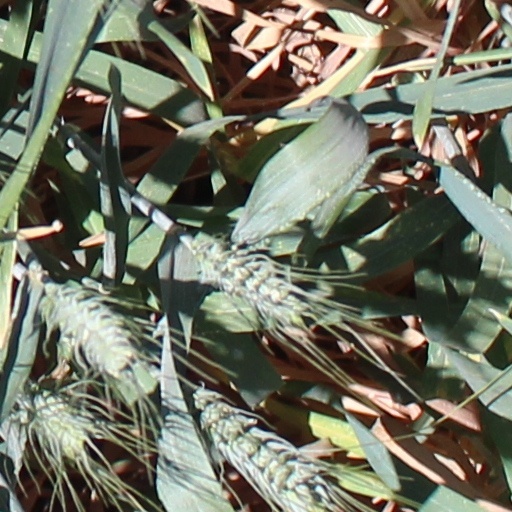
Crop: wheat